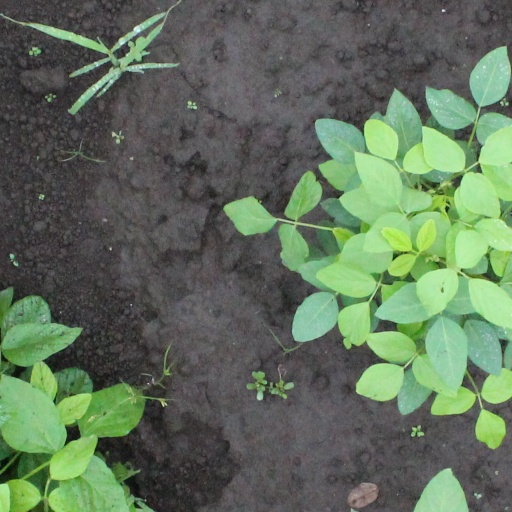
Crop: soybean